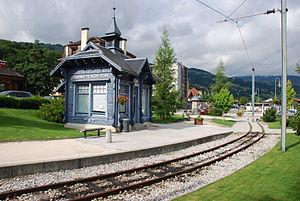
Gare du Tramway du Mont-Blanc au Fayet
Le tramway du Mont-Blanc ou TMB est une ligne de chemin de fer à crémaillère du massif du Mont-Blanc qui relie la gare SNCF de Saint-Gervais au glacier de Bionnassay en Haute-Savoie. Initialement la ligne devait atteindre le sommet du mont Blanc. Elle est la plus haute ligne de chemin de fer de France.